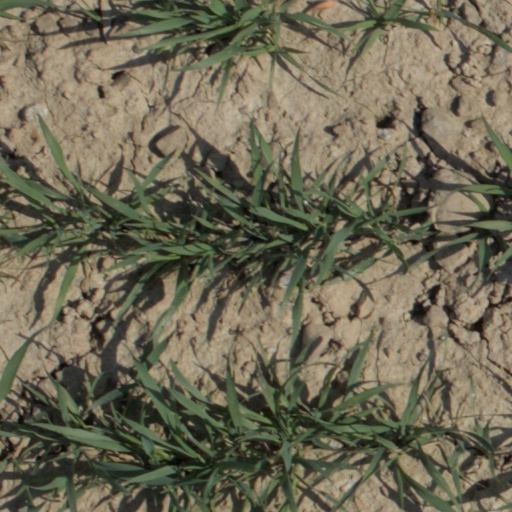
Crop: wheat